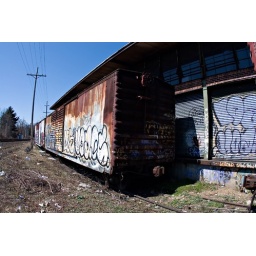
Abandoned box cars in New Hyde Park